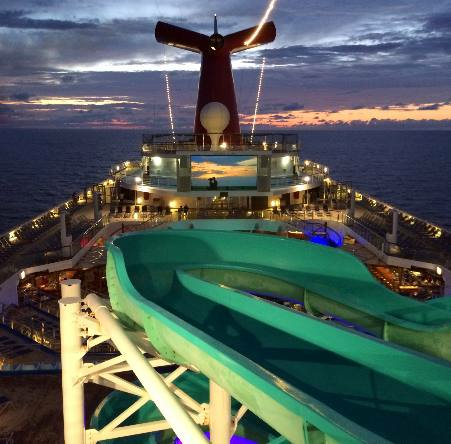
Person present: No